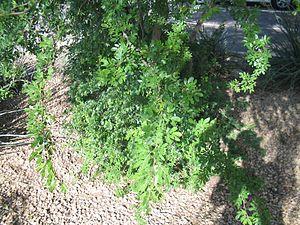
Vachellia rigidula est une espèce végétale de la famille des Fabaceae. Ce petit arbre a une aire de répartition naturelle qui s'étend du Texas jusqu'au centre du Mexique. Cette plante vivace est étroitement liée à l'A. berlandieri mais n'est pas répertoriée comme étant menacée. Il peut atteindre une hauteur de 15 pieds. Ce Vachellia pousse sur sols calcaires.